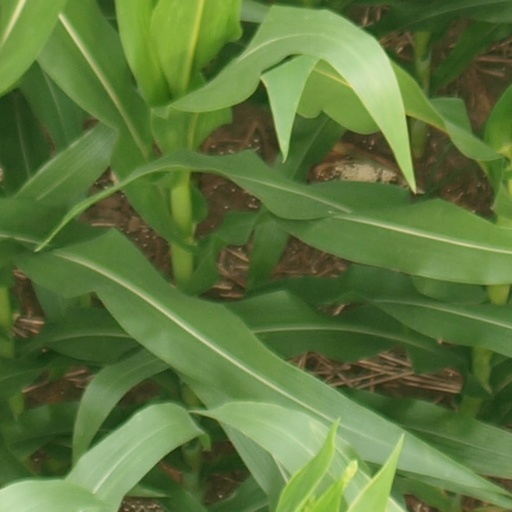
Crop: maize; corn